Pregnancy in fish

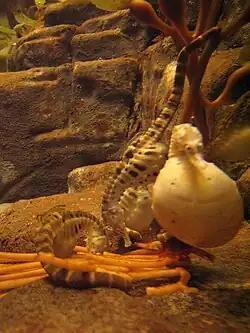
Pregnant male seahorse

The male fishes of seahorses, pipefishes, weedy and leafy sea dragons (Syngnathidae) are unusual as the male, rather than the female, incubates the eggs before releasing live fry into the surrounding water. To achieve this, male seahorses protect eggs in a specialized brood pouch, male sea dragons attach their eggs to a specific area on their bodies, and male pipefish of different species may do either.